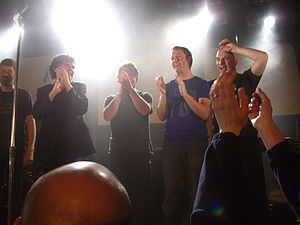
IQ (gruppe) / Musikstil
Til The Classic Rock Society Awards Night, 16. januar 2010. Bandet vandt priserne som Band of the Year og Best Album for albummet for "Frequency". V-H: Holmes, Nicholls, Cook, Westworth, Jowitt
IQ er en britisk neo-progressiv rockgruppe dannet i 1981 af Mike Holmes og Martin Orford efter opløsningen af deres tidligere band The Lens. Selv om bandet aldrig har opnået nogen større kommerciel succes og har undergået adskillige ændringer i medlemssammensætningen, så er der alligevel opstået en loyal fanskare omkring bandet over årene, og bandet er fortsat aktivt per marts 2018.